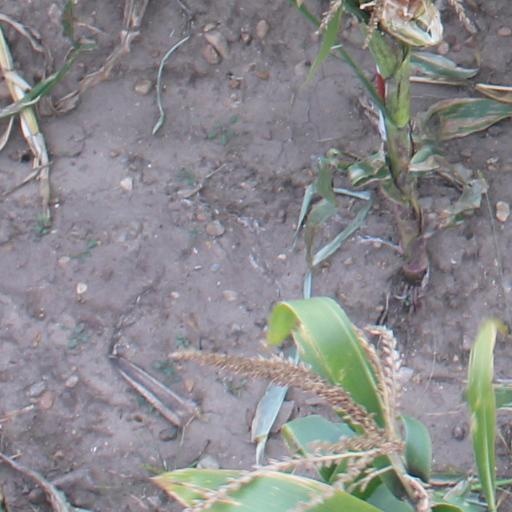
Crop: maize; corn